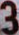
Number: 3